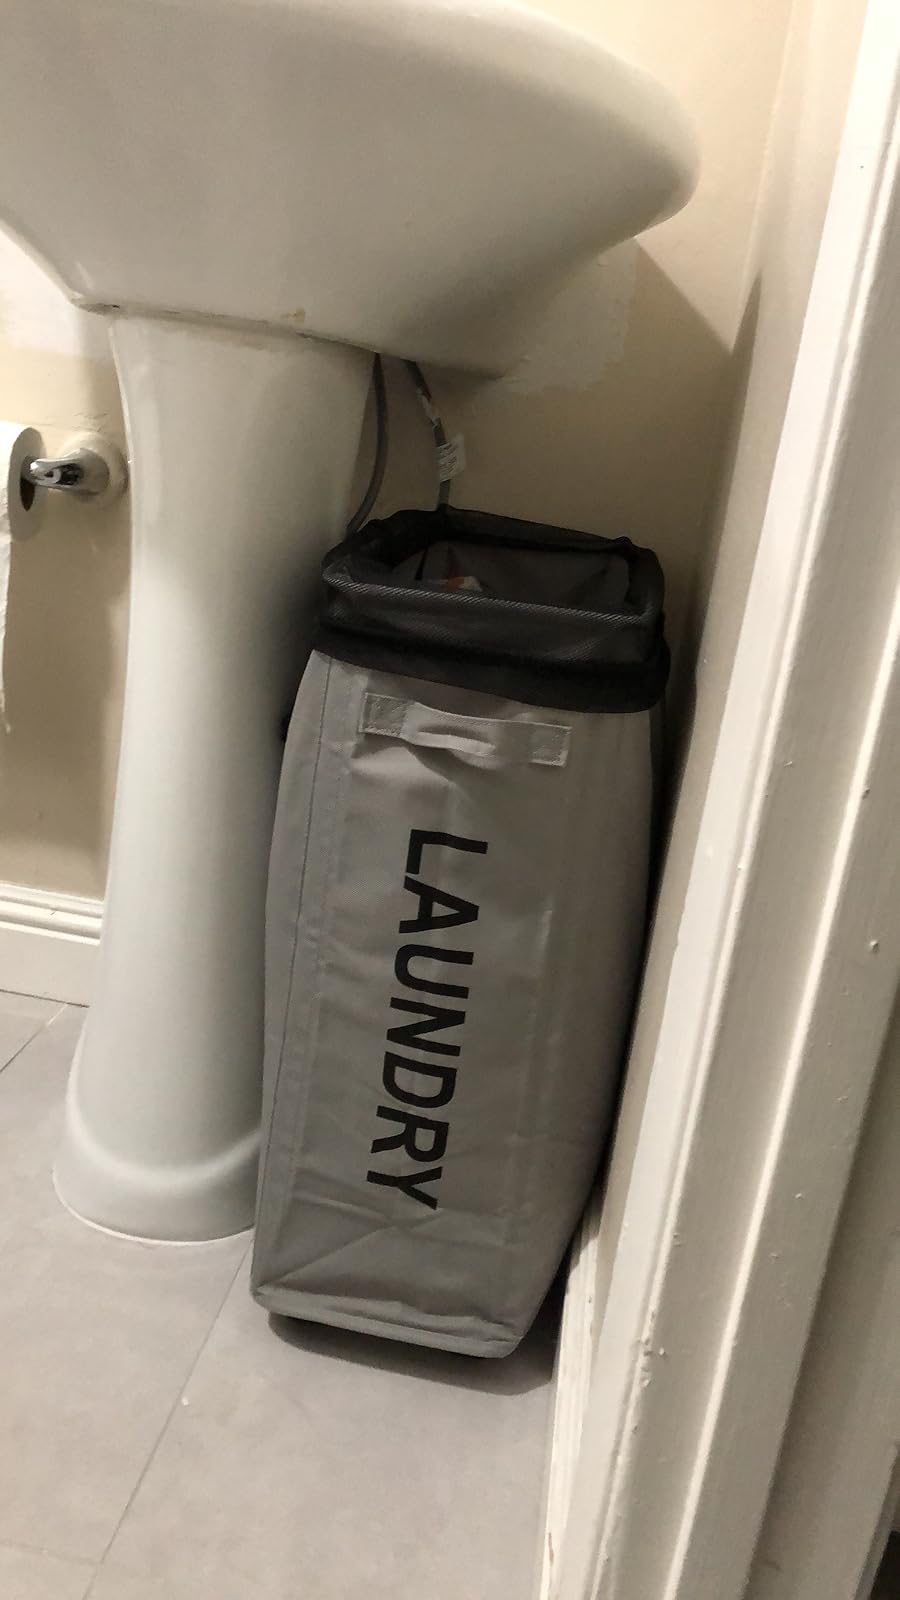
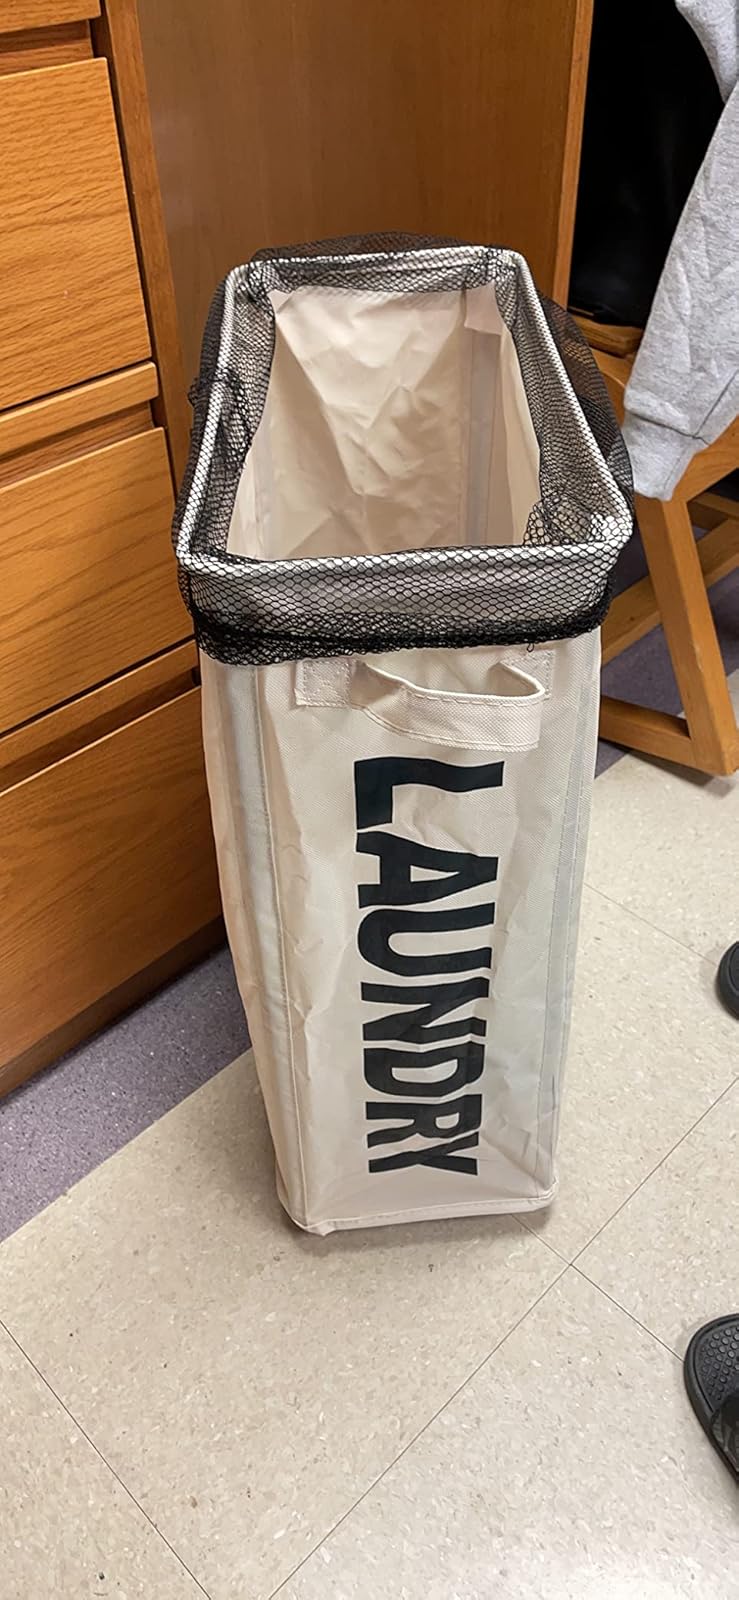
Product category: items_hamper
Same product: no